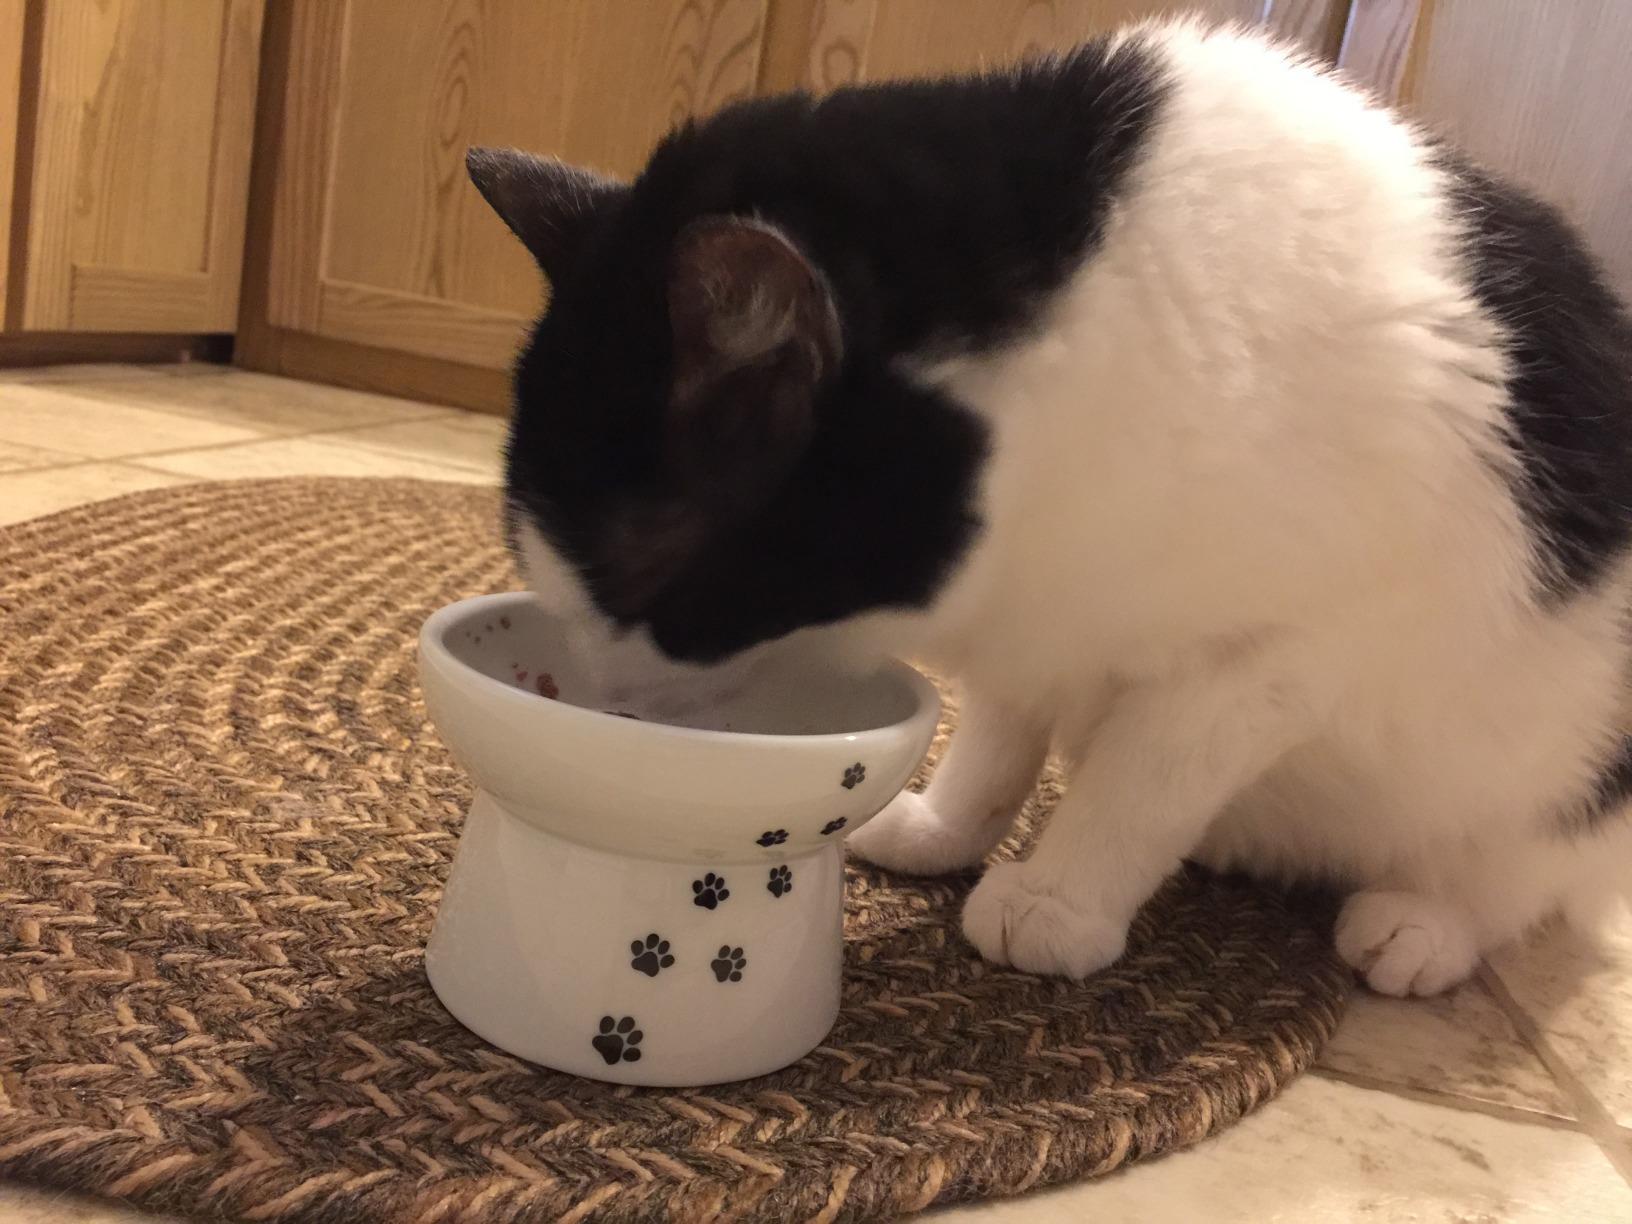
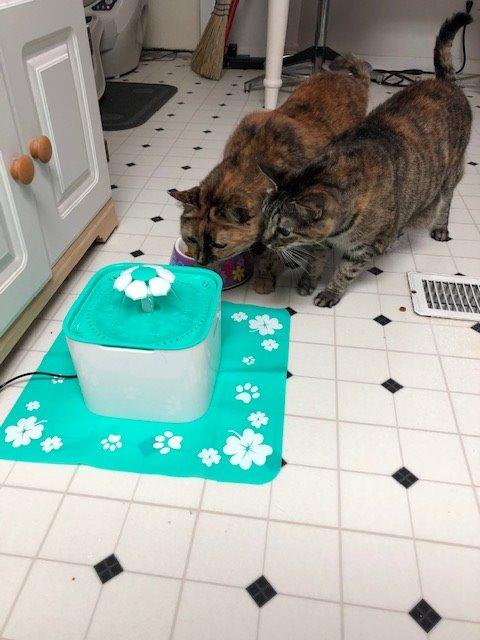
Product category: items_bowl
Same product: no